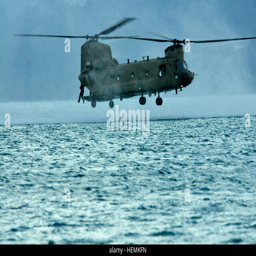
an u.s. chinook helicopter assigned